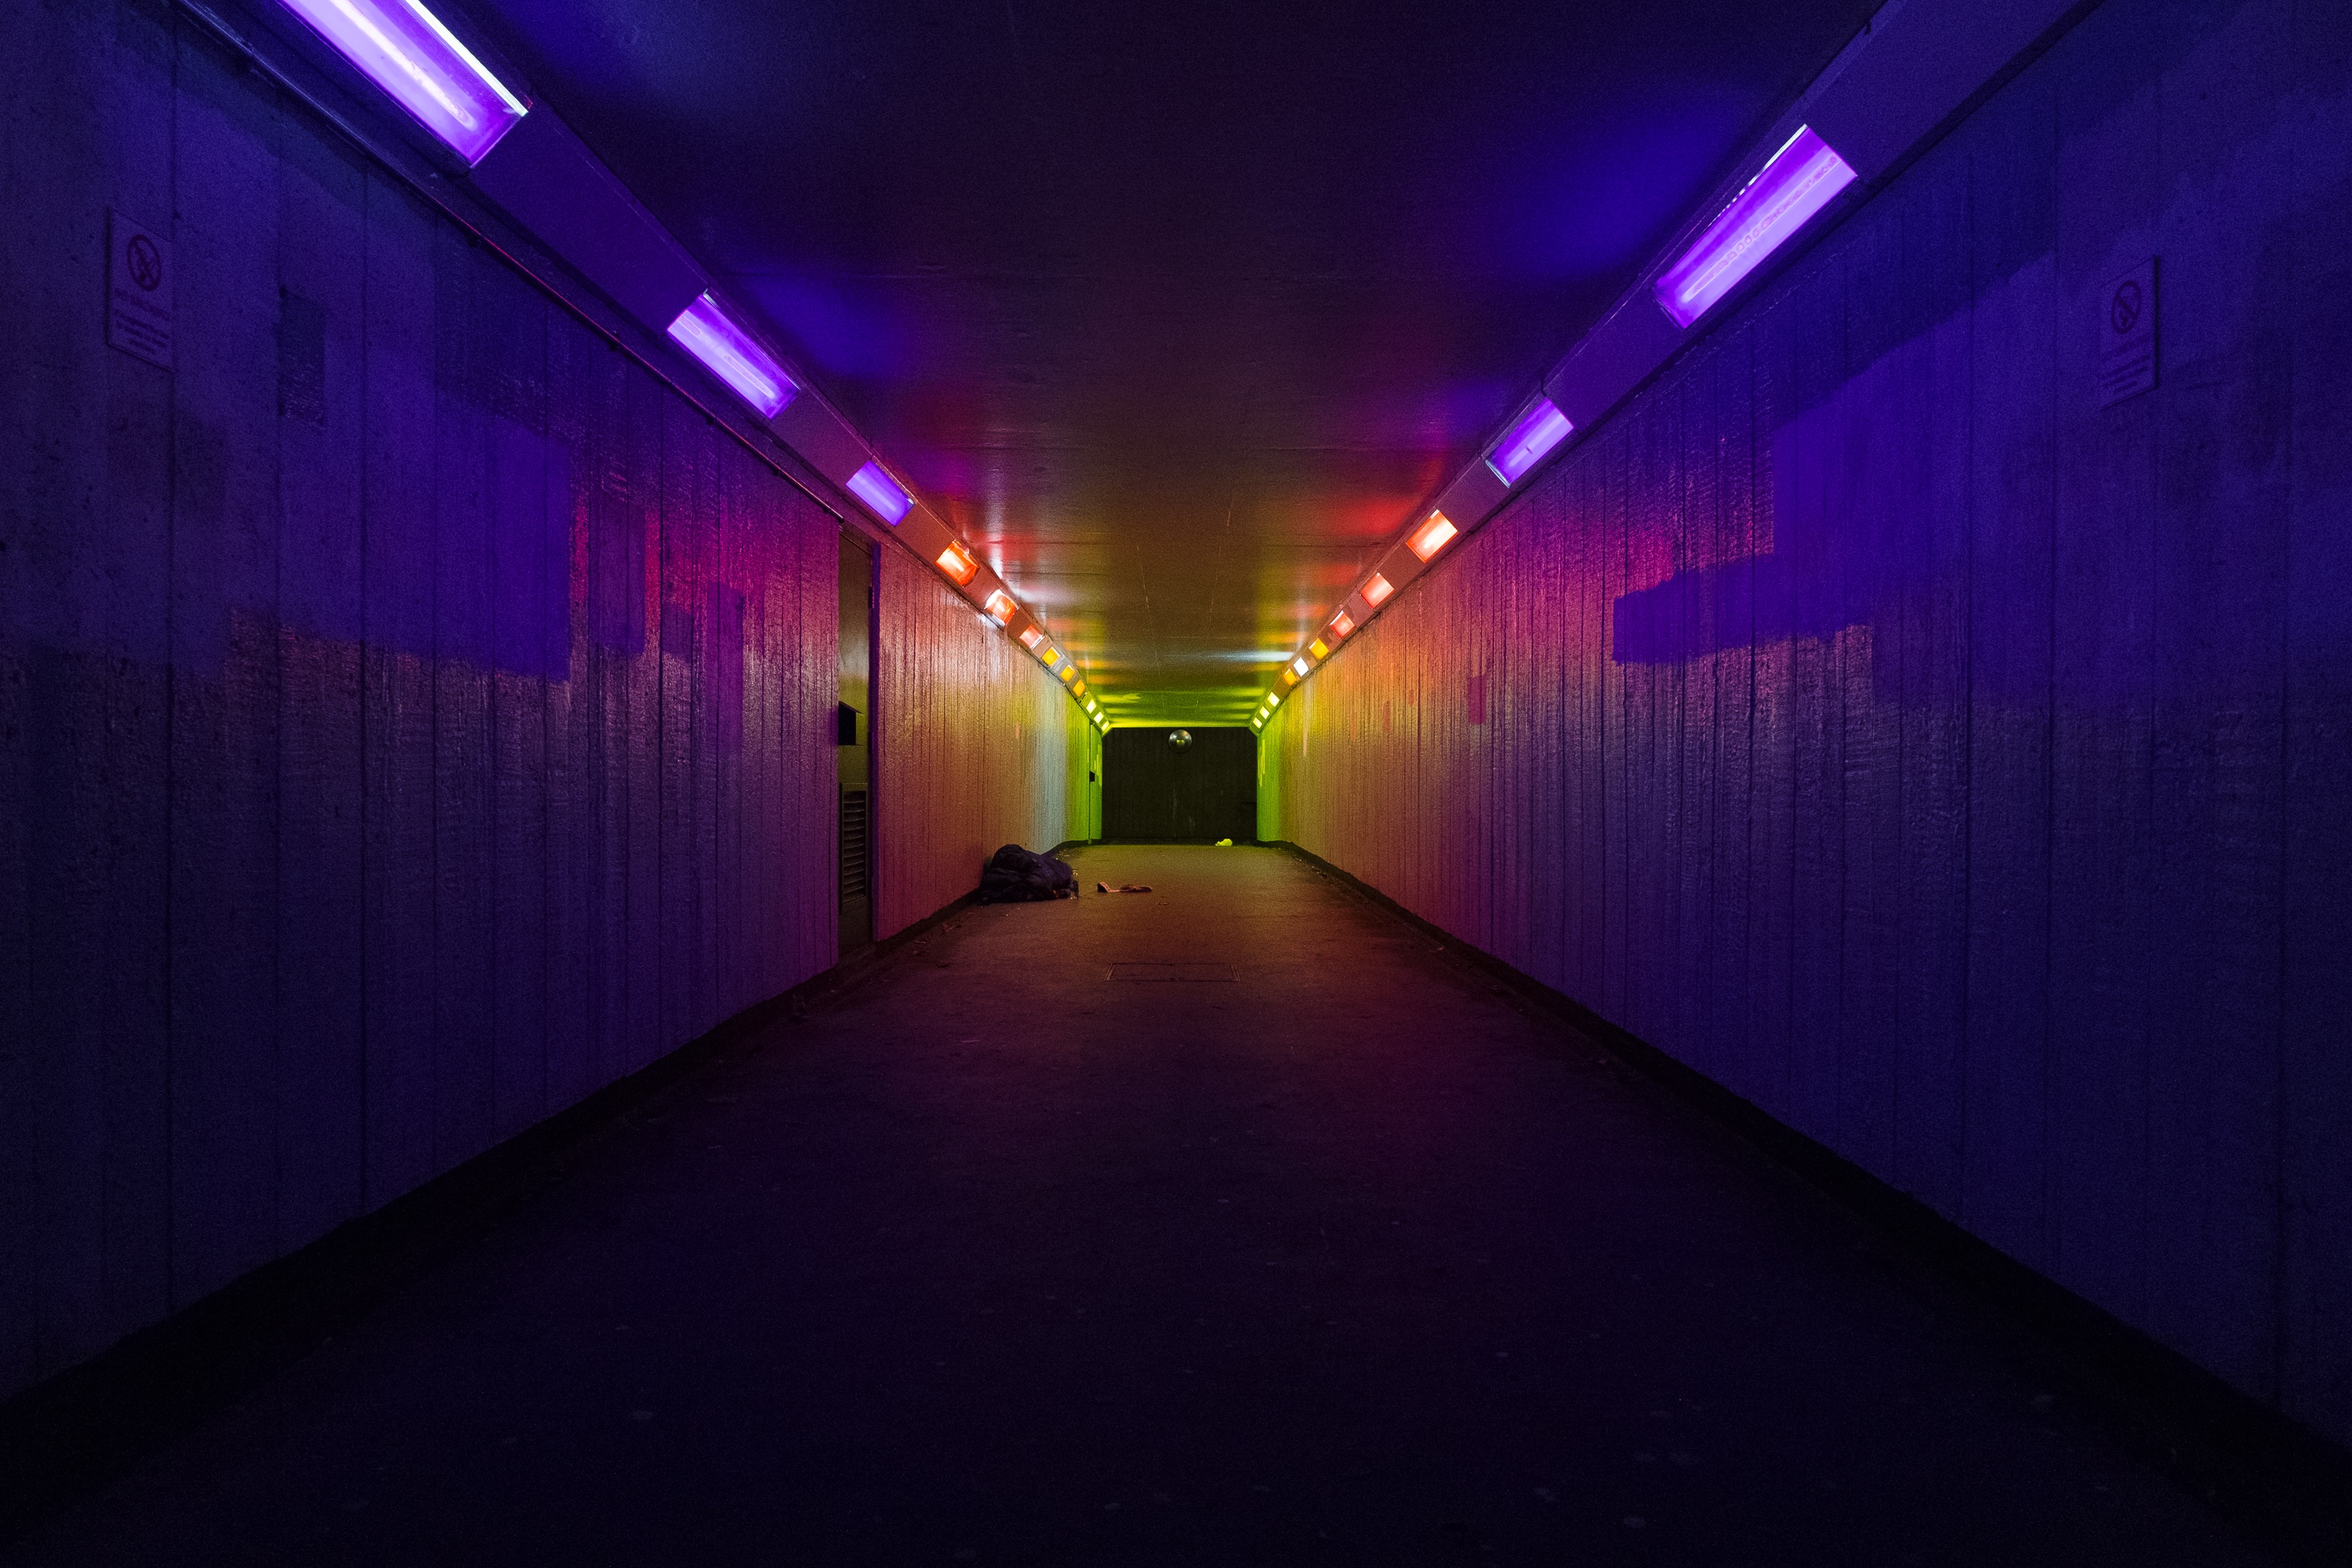
light, night, sunlight, tunnel, subway, line, reflection, color, darkness, lighting, infrastructure, symmetry, shape